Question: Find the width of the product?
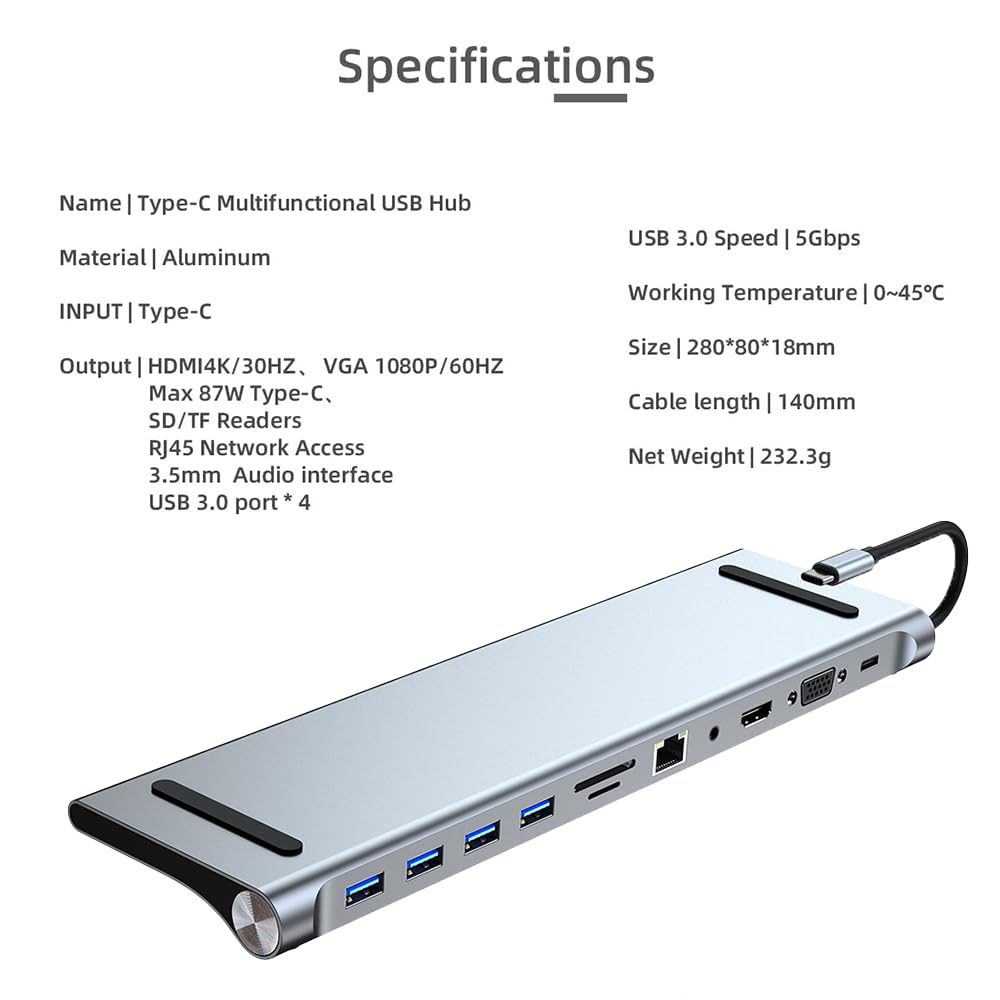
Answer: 18.0 millimetre